Bergerac, Dordogne

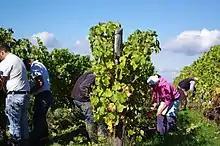
Côtes-de-Bergerac grape harvesting

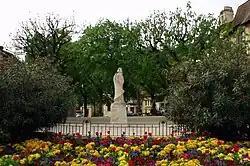
Old statue of Cyrano de Bergerac

The region is primarily known for wine and tobacco. It has twelve recognised wine AOCs ("appellations d'origine contrôlée"):